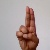
The image shows a hand gesture representing the letter 'U' in Indian Sign Language.